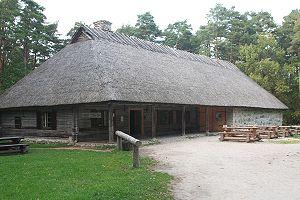
Kolu est un village de la commune de Kose du comté de Harju en Estonie.
L'auberge de Kolu est une petite auberge de style vernaculaire estonien exposée au musée estonien en plein air dans le quartier de Rocca al Mare à Tallinn en Estonie.
Rocca al Mare est un quartier du district de Haabersti à Tallinn en Estonie.